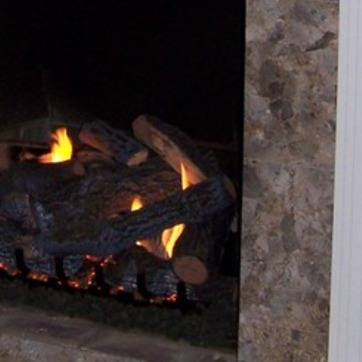
Material: other